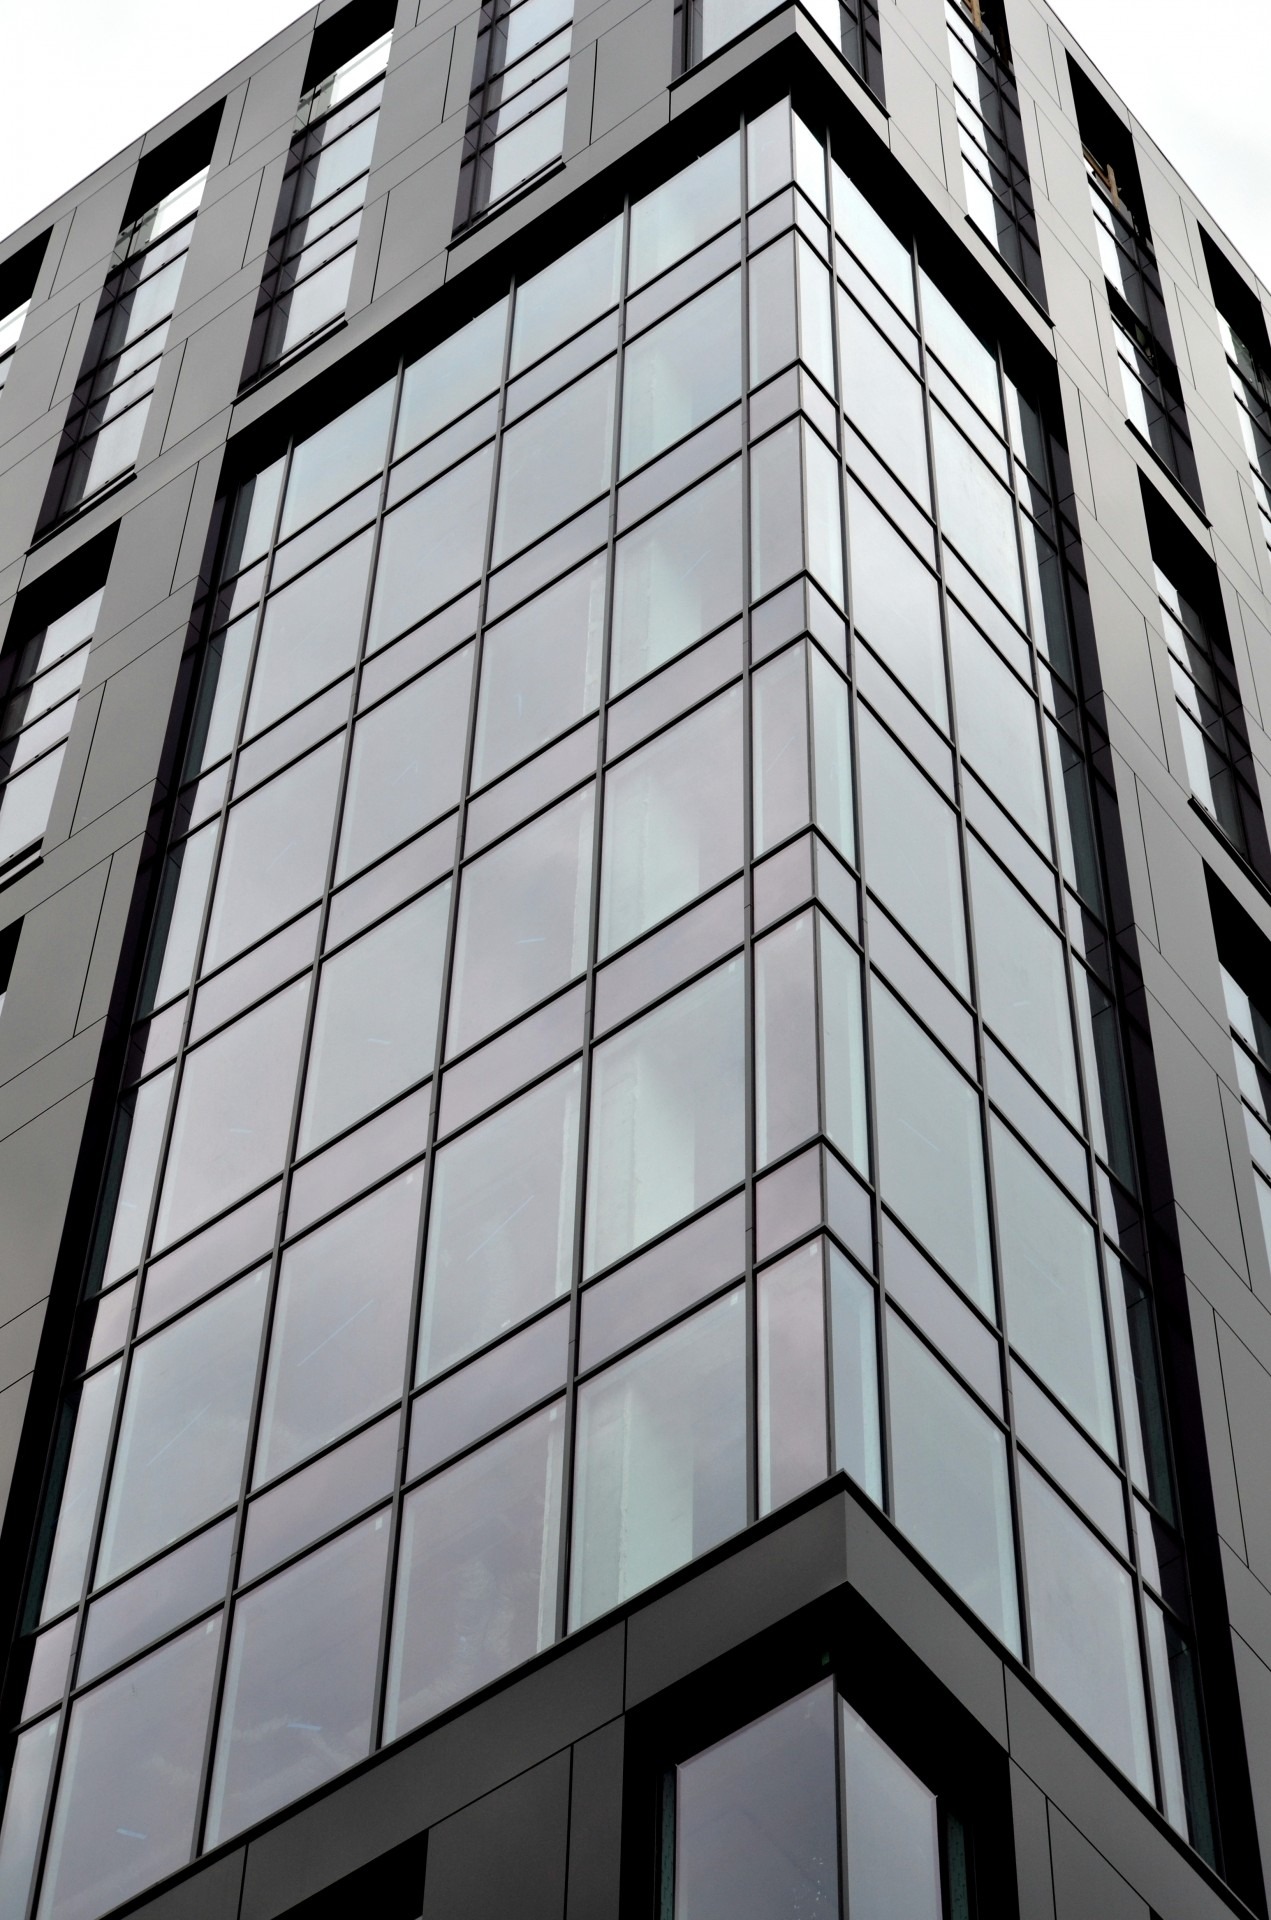
architecture, structure, window, glass, building, skyscraper, urban, downtown, reflection, corporate, facade, property, exterior, industry, modern, tower block, futuristic, design, windows, symmetry, commercial, headquarters, metropolis, daylighting